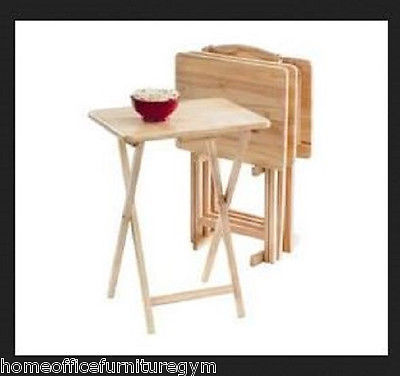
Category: table